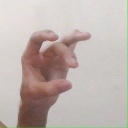
अक्षर: ओ